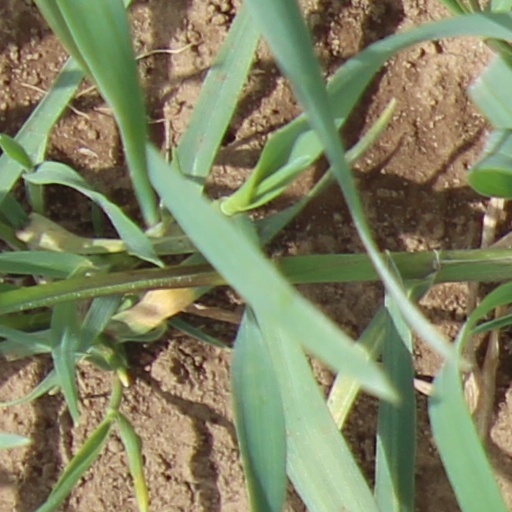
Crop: wheat